Villa of Maxentius

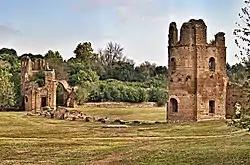
Towers at the end of the circus

The remains of beautiful buildings are configured as the last phase of the transformation of an original rustic republican villa (2nd century BC) built in a scenographic position on the side of a hill facing the Alban Hills.